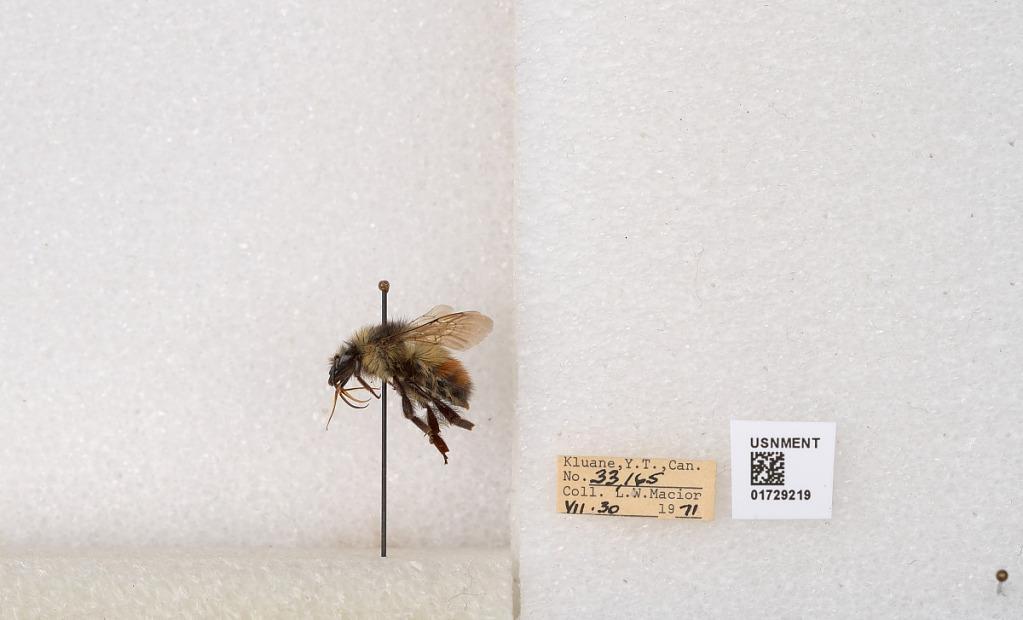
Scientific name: Bombus flavifrons Cresson
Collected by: L. Macior
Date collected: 1971-7-30
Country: Canada
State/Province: Yukon Territory
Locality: Kluane National Park and Reserve
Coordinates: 60.7493, -139.504